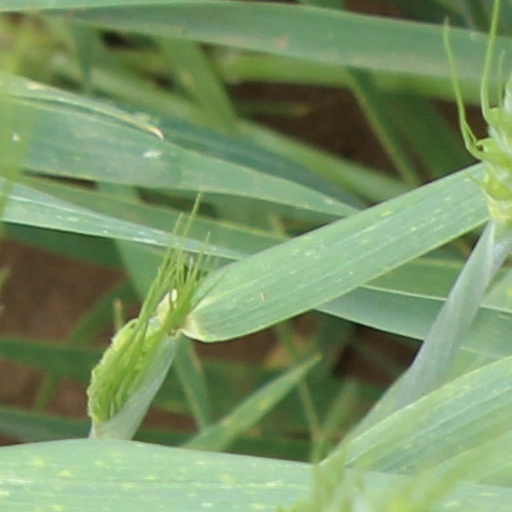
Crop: wheat